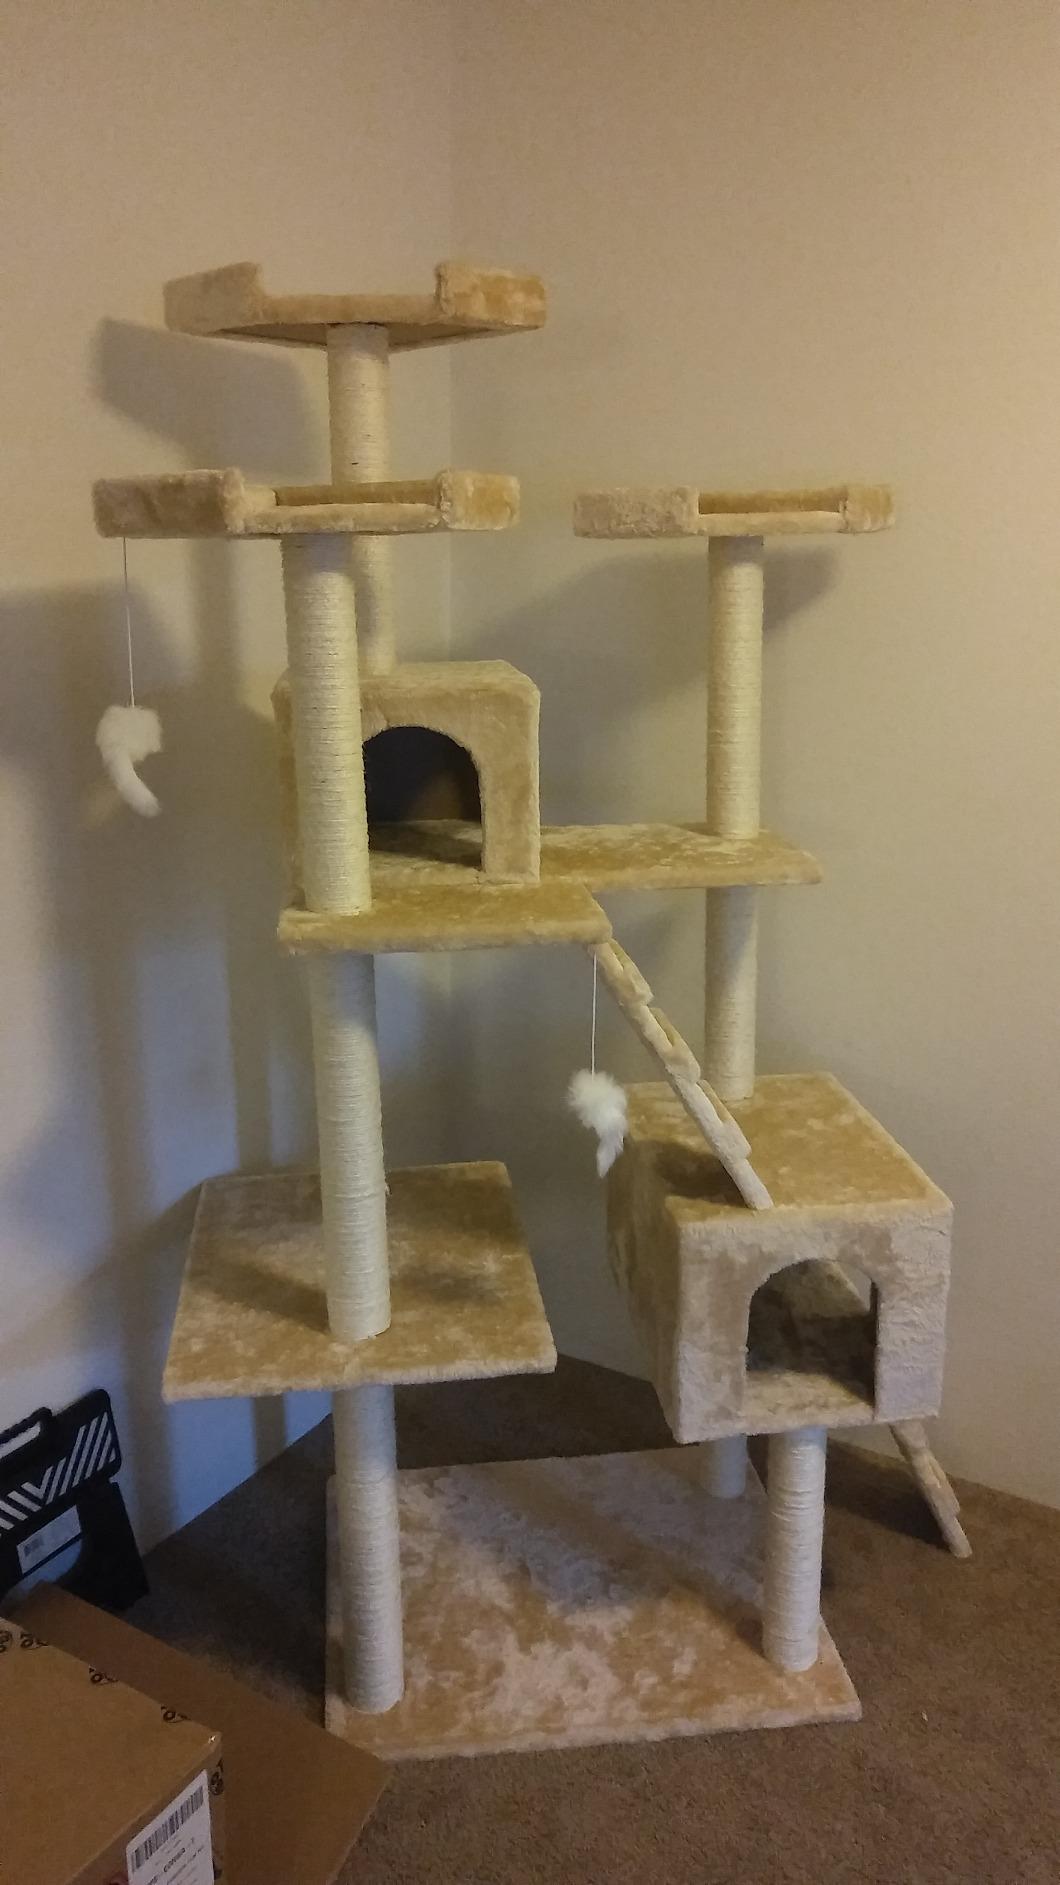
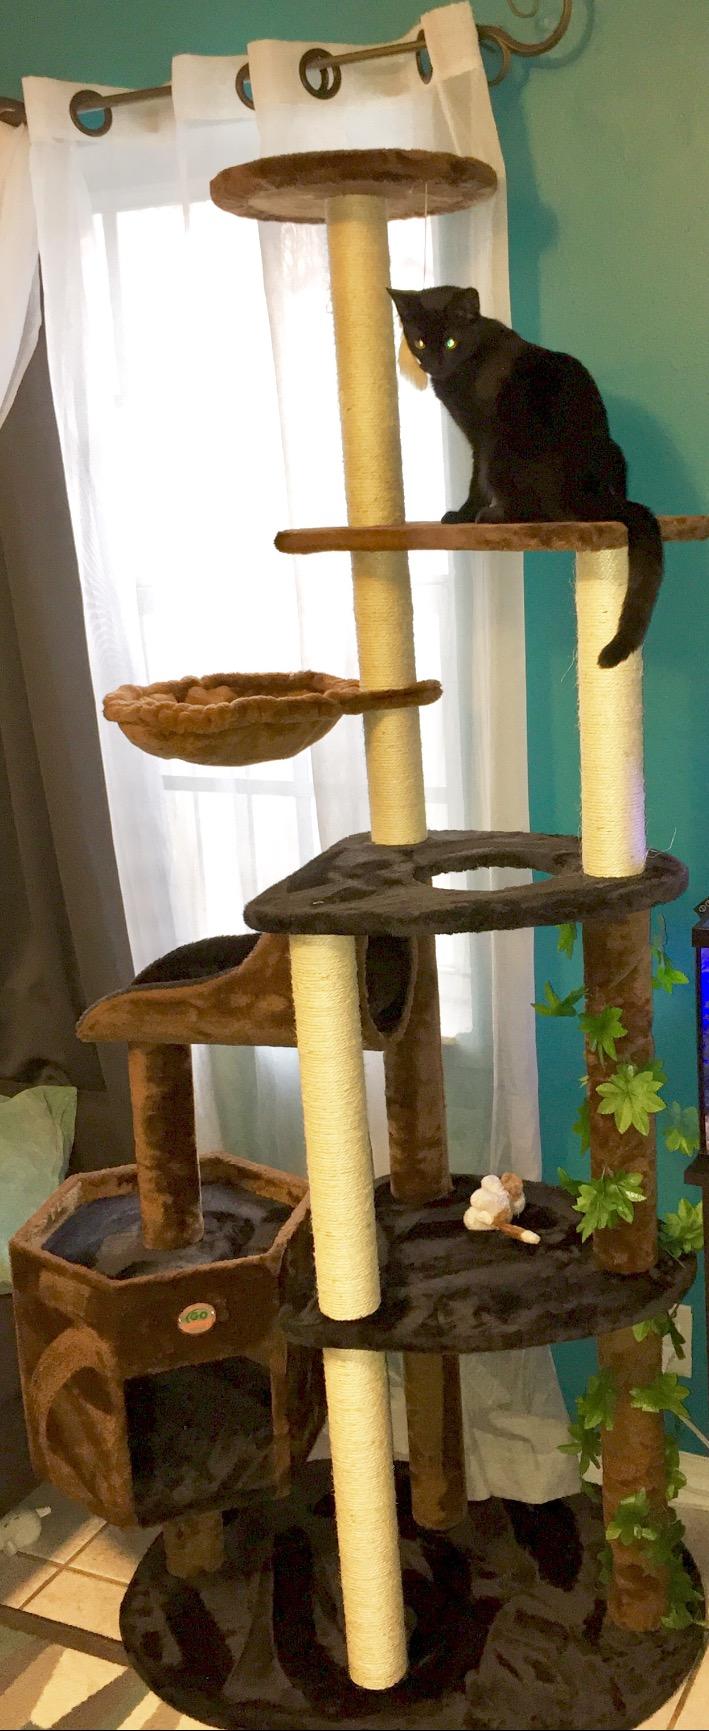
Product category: items_cat tree
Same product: no